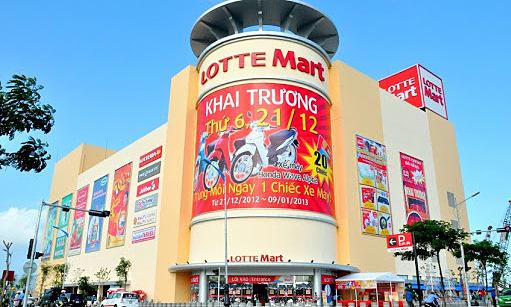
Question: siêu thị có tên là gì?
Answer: siêu thị có tên là lotte mart